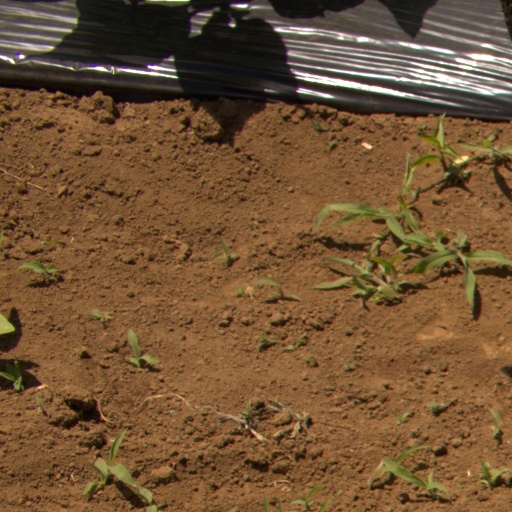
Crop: Jerusalem artichoke